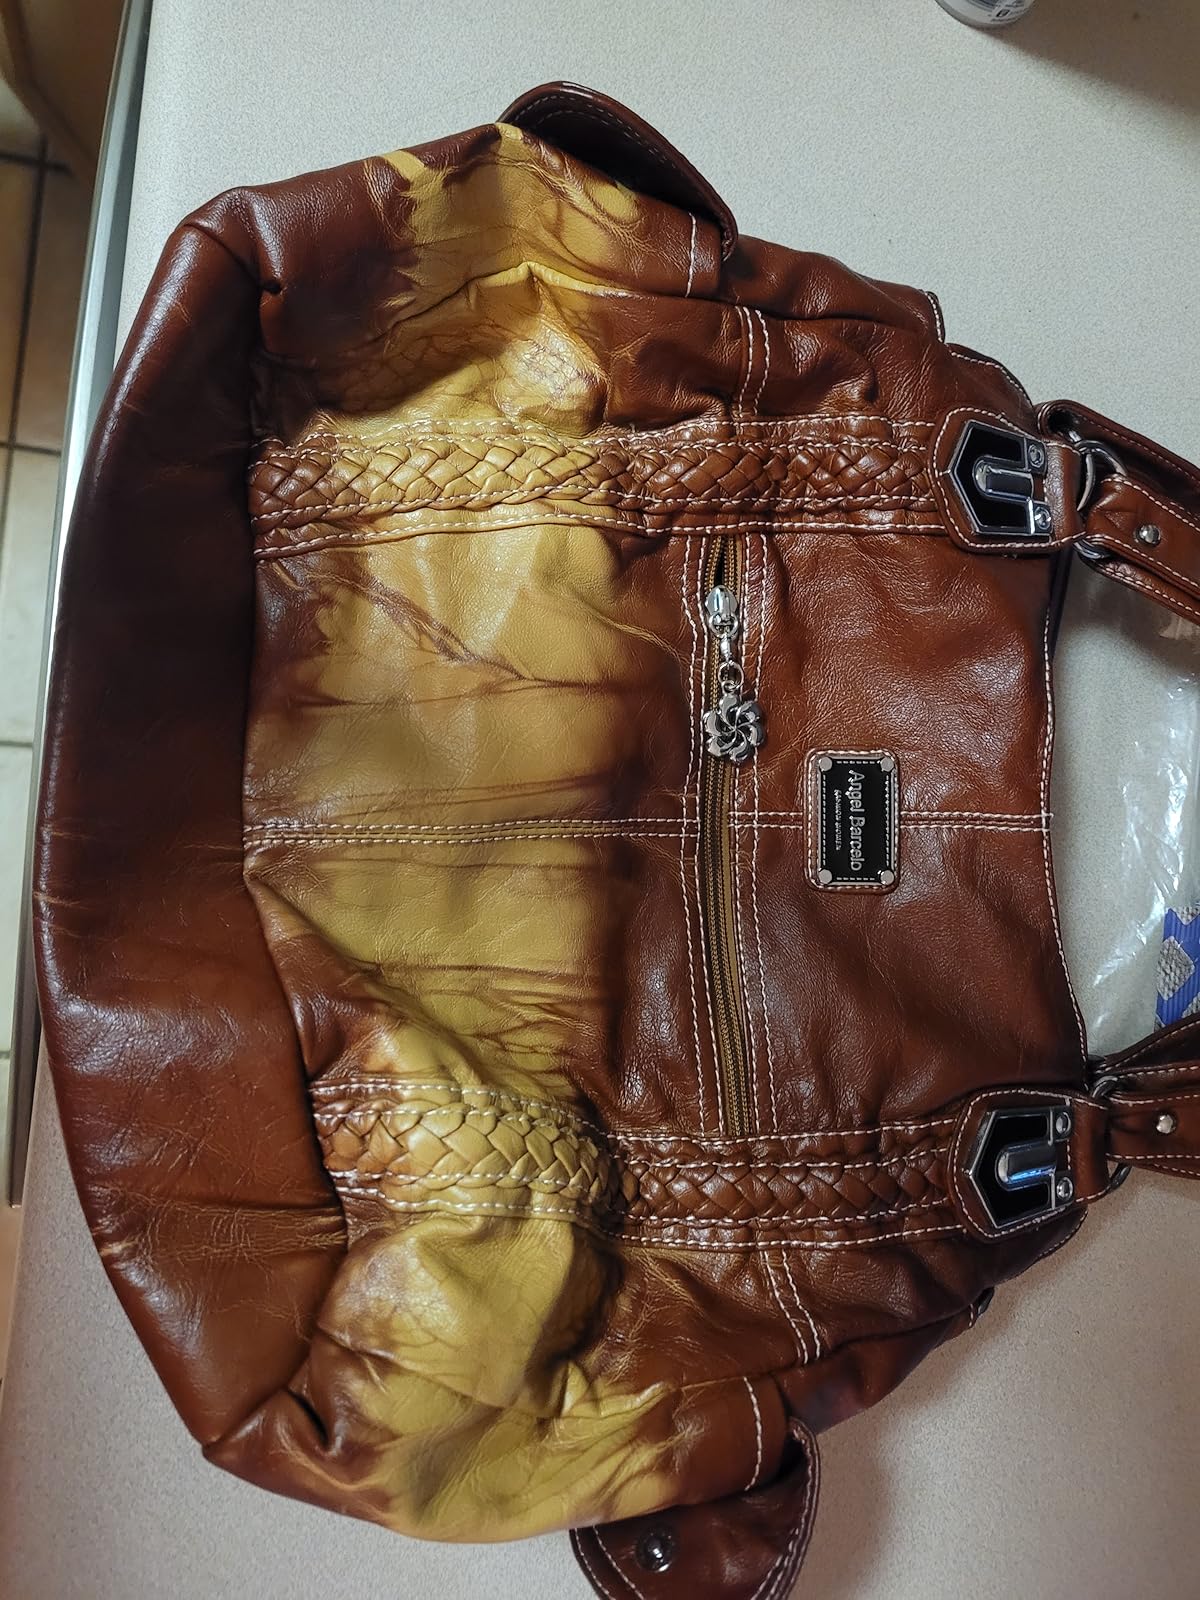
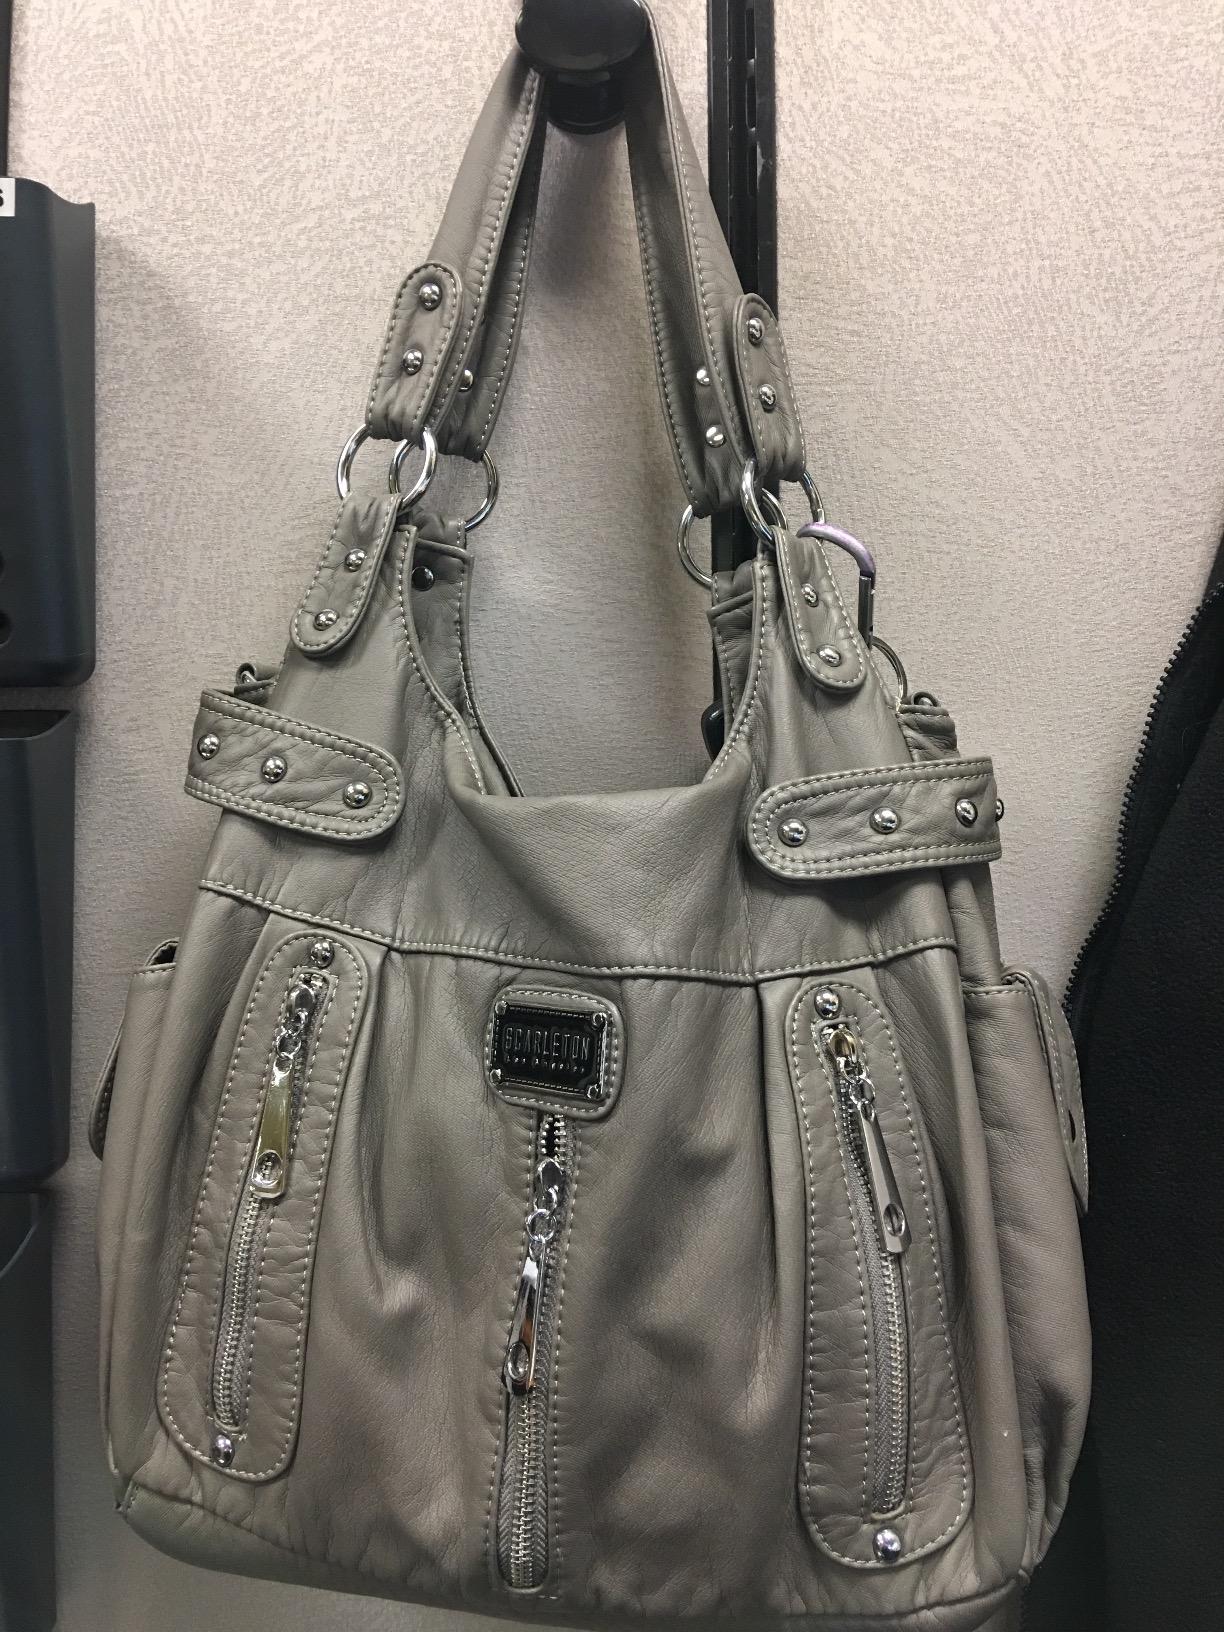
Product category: accessories_handbag
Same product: no